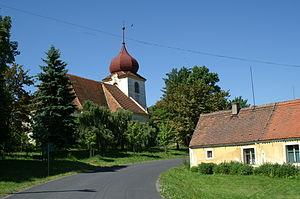
Slabce est un bourg du district de Rakovník, dans la région de Bohême-Centrale, en Tchéquie. Sa population s'élevait à 730 habitants en 2020.